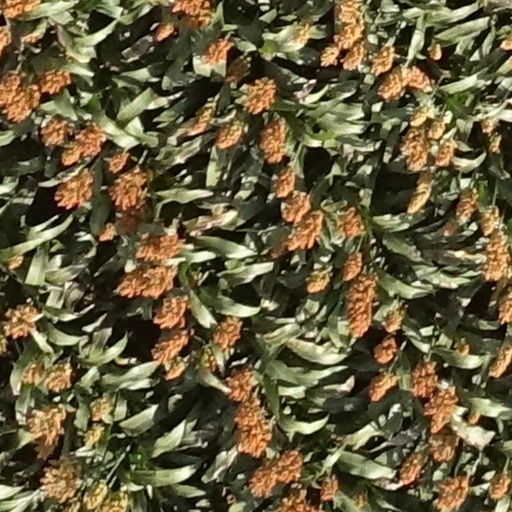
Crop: sorghum